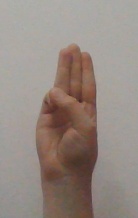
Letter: thaa